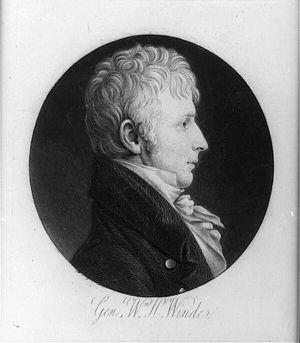
La bataille de Frenchman's Creek est un engagement entre les forces armées des États-Unis et les forces armées britanniques lors de la guerre anglo-américaine de 1812 qui se déroule le 28 novembre 1812 dans la colonie de la Couronne du Haut-Canada à proximité de la rivière Niagara.